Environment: real
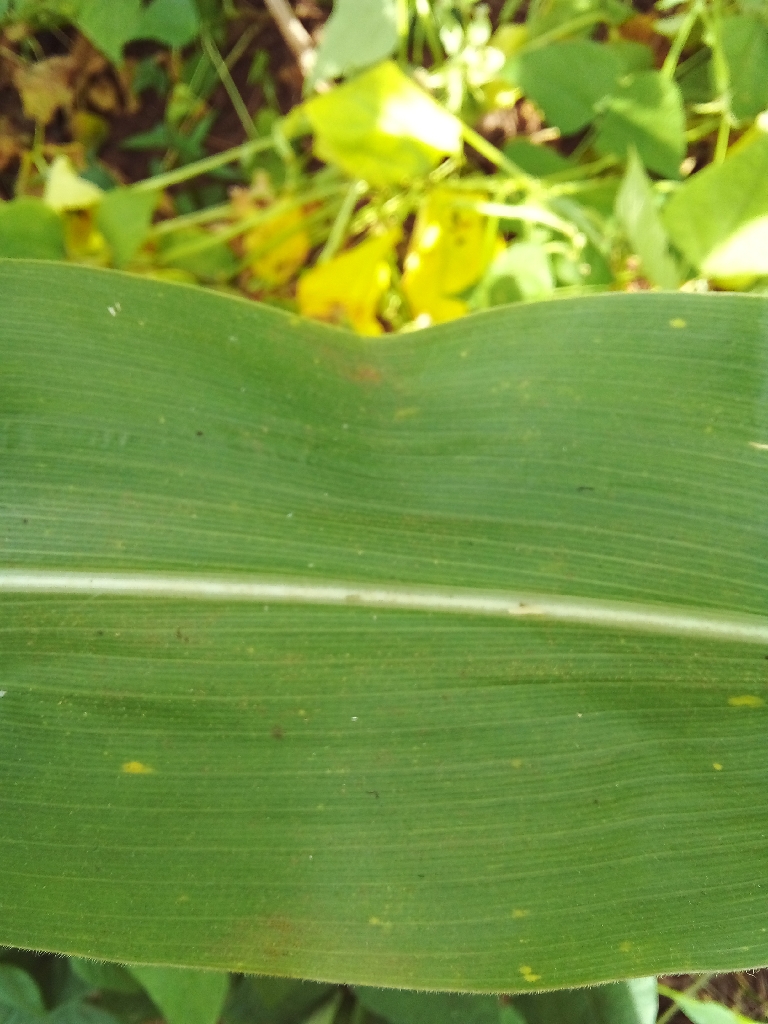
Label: healthy